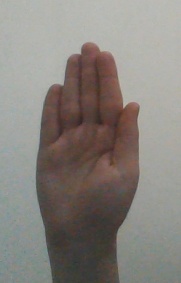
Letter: seen